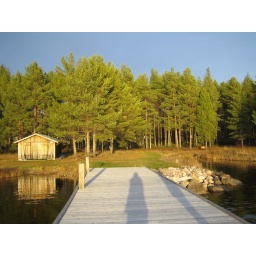
This is the brand new bridge at the lake by my mother's cottage.